Iman (model)

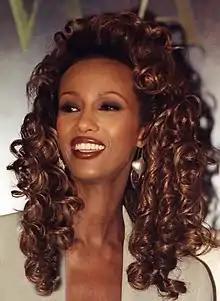
Iman Mohamed in 1994

Iman Mohamed Abdulmajid (born Zara Mohamed Abdulmajid, 25 July 1955, known mononymously as Iman, is a Somali-American model and actress. A muse of the designers Gianni Versace, Thierry Mugler, Calvin Klein, Donna Karan, and Yves Saint Laurent, she is also noted for her philanthropic work. She was married to musician David Bowie from 1992 until his death in 2016.